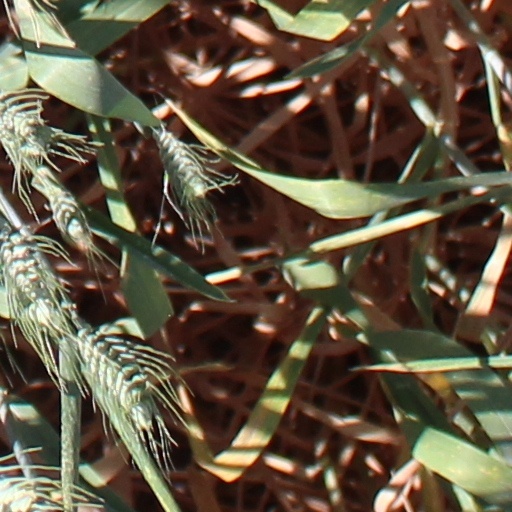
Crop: wheat